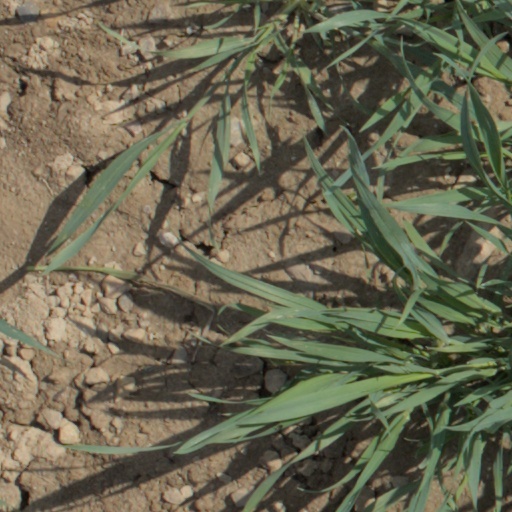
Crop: wheat